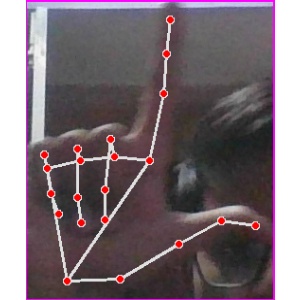
अक्षर: ल